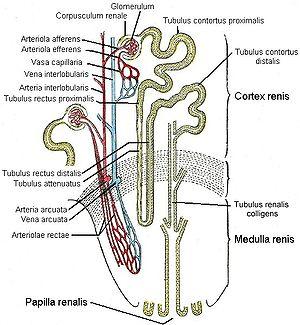
La néphrologie est la spécialité médicale visant à prévenir, diagnostiquer et soigner les maladies des reins. Elle est différente de l'urologie, spécialité chirurgicale s'intéressant à l'appareil génital masculin et à l'ensemble du système urinaire....
Le rein est un organe de l'appareil urinaire des vertébrés. Il a de multiples fonctions : hormonales, de régulation de la pression sanguine et d'élimination des toxines. Il assure ainsi, par filtration et excrétion d'urine, l'équilibre hydroélectrolytique du sang et de l'organisme en général. Ses fonctions hormonales comprennent la synthèse de l'érythropoïétine, du calcitriol et de la rénine.